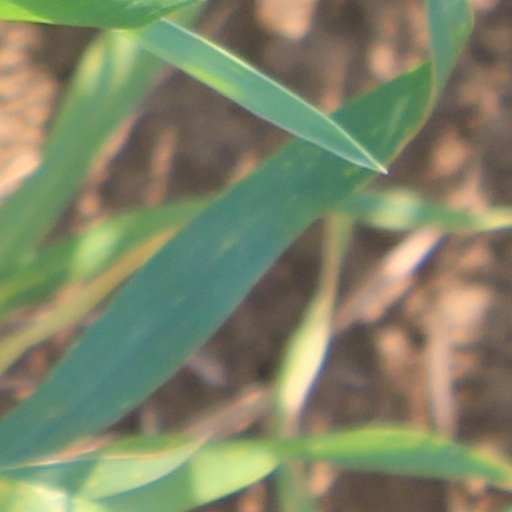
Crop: wheat